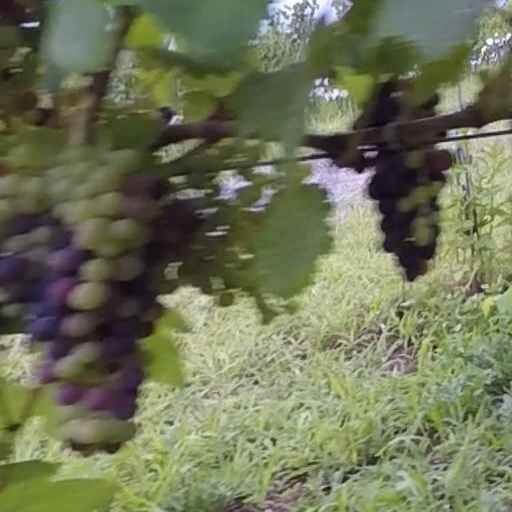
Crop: grape